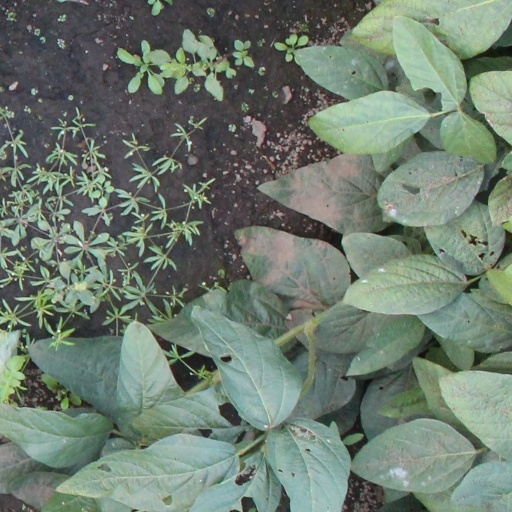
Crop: soybean